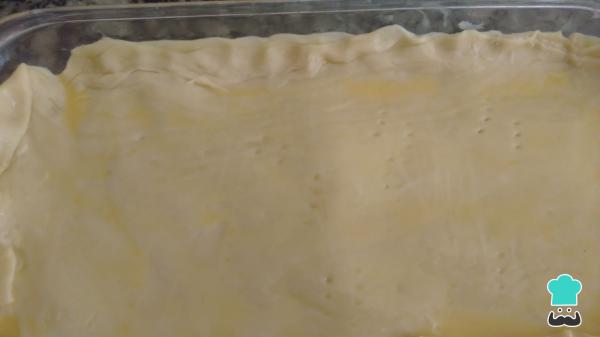
0Pincha la superficie con un tenedor y pinta toda la torta con la mezcla de leche y huevos que tenías reservada.